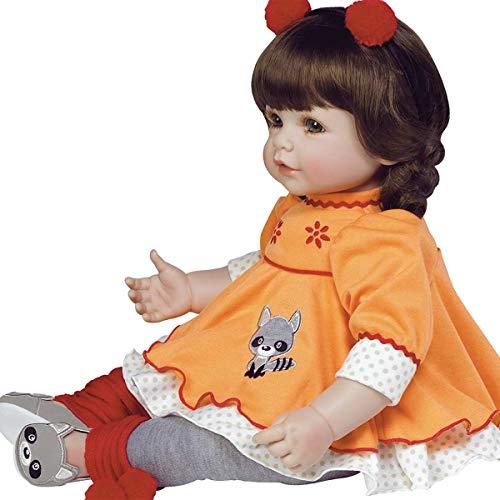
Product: Adora ToddlerTime Girl Doll, Macaraccoon, Weighted Vinyl Baby Doll Toy with Soft Body, 20-inch (Ages 6+)
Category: Toys & Games | Dolls & Accessories | Dolls
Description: Macaraccoon toddler baby doll is 20" from head to toe, and made of baby powder scented high quality vinyl with a moveable head, arms, and legs.
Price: $86.49
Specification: ProductDimensions:10x5x20inches|ItemWeight:2.3pounds|ShippingWeight:3.75pounds(Viewshippingratesandpolicies)|DomesticShipping:ItemcanbeshippedwithinU.S.|InternationalShipping:ThisitemcanbeshippedtoselectcountriesoutsideoftheU.S.LearnMore|ASIN:B01N3QP9QY|Itemmodelnumber:217901|Manufacturerrecommendedage:6-16years